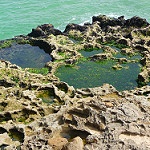
Label: sea